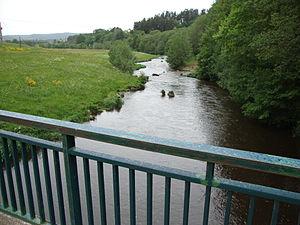
Tence (Haute-Loire, Fr) le Lignon du Velay
Le Lignon du Velay est une rivière française prenant sa source en Velay, dans le département de la Haute-Loire et se jetant dans la Loire en rive droite.
Tence est une commune française située au sud-est du Velay, dans le département de la Haute-Loire en région Auvergne-Rhône-Alpes.